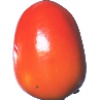
Label: Kaki 1